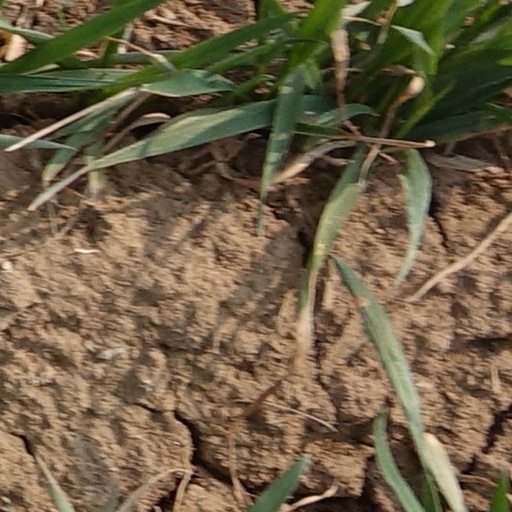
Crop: wheat